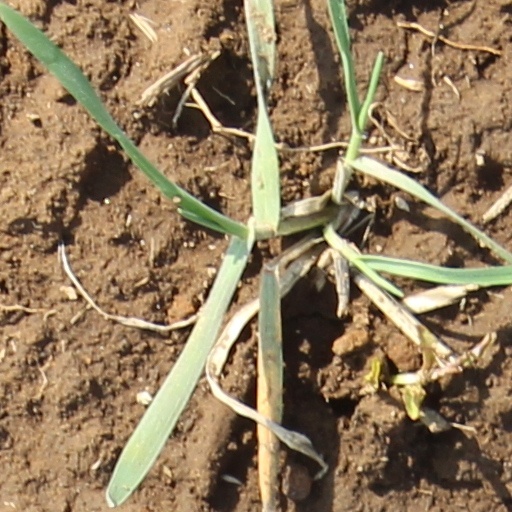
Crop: wheat